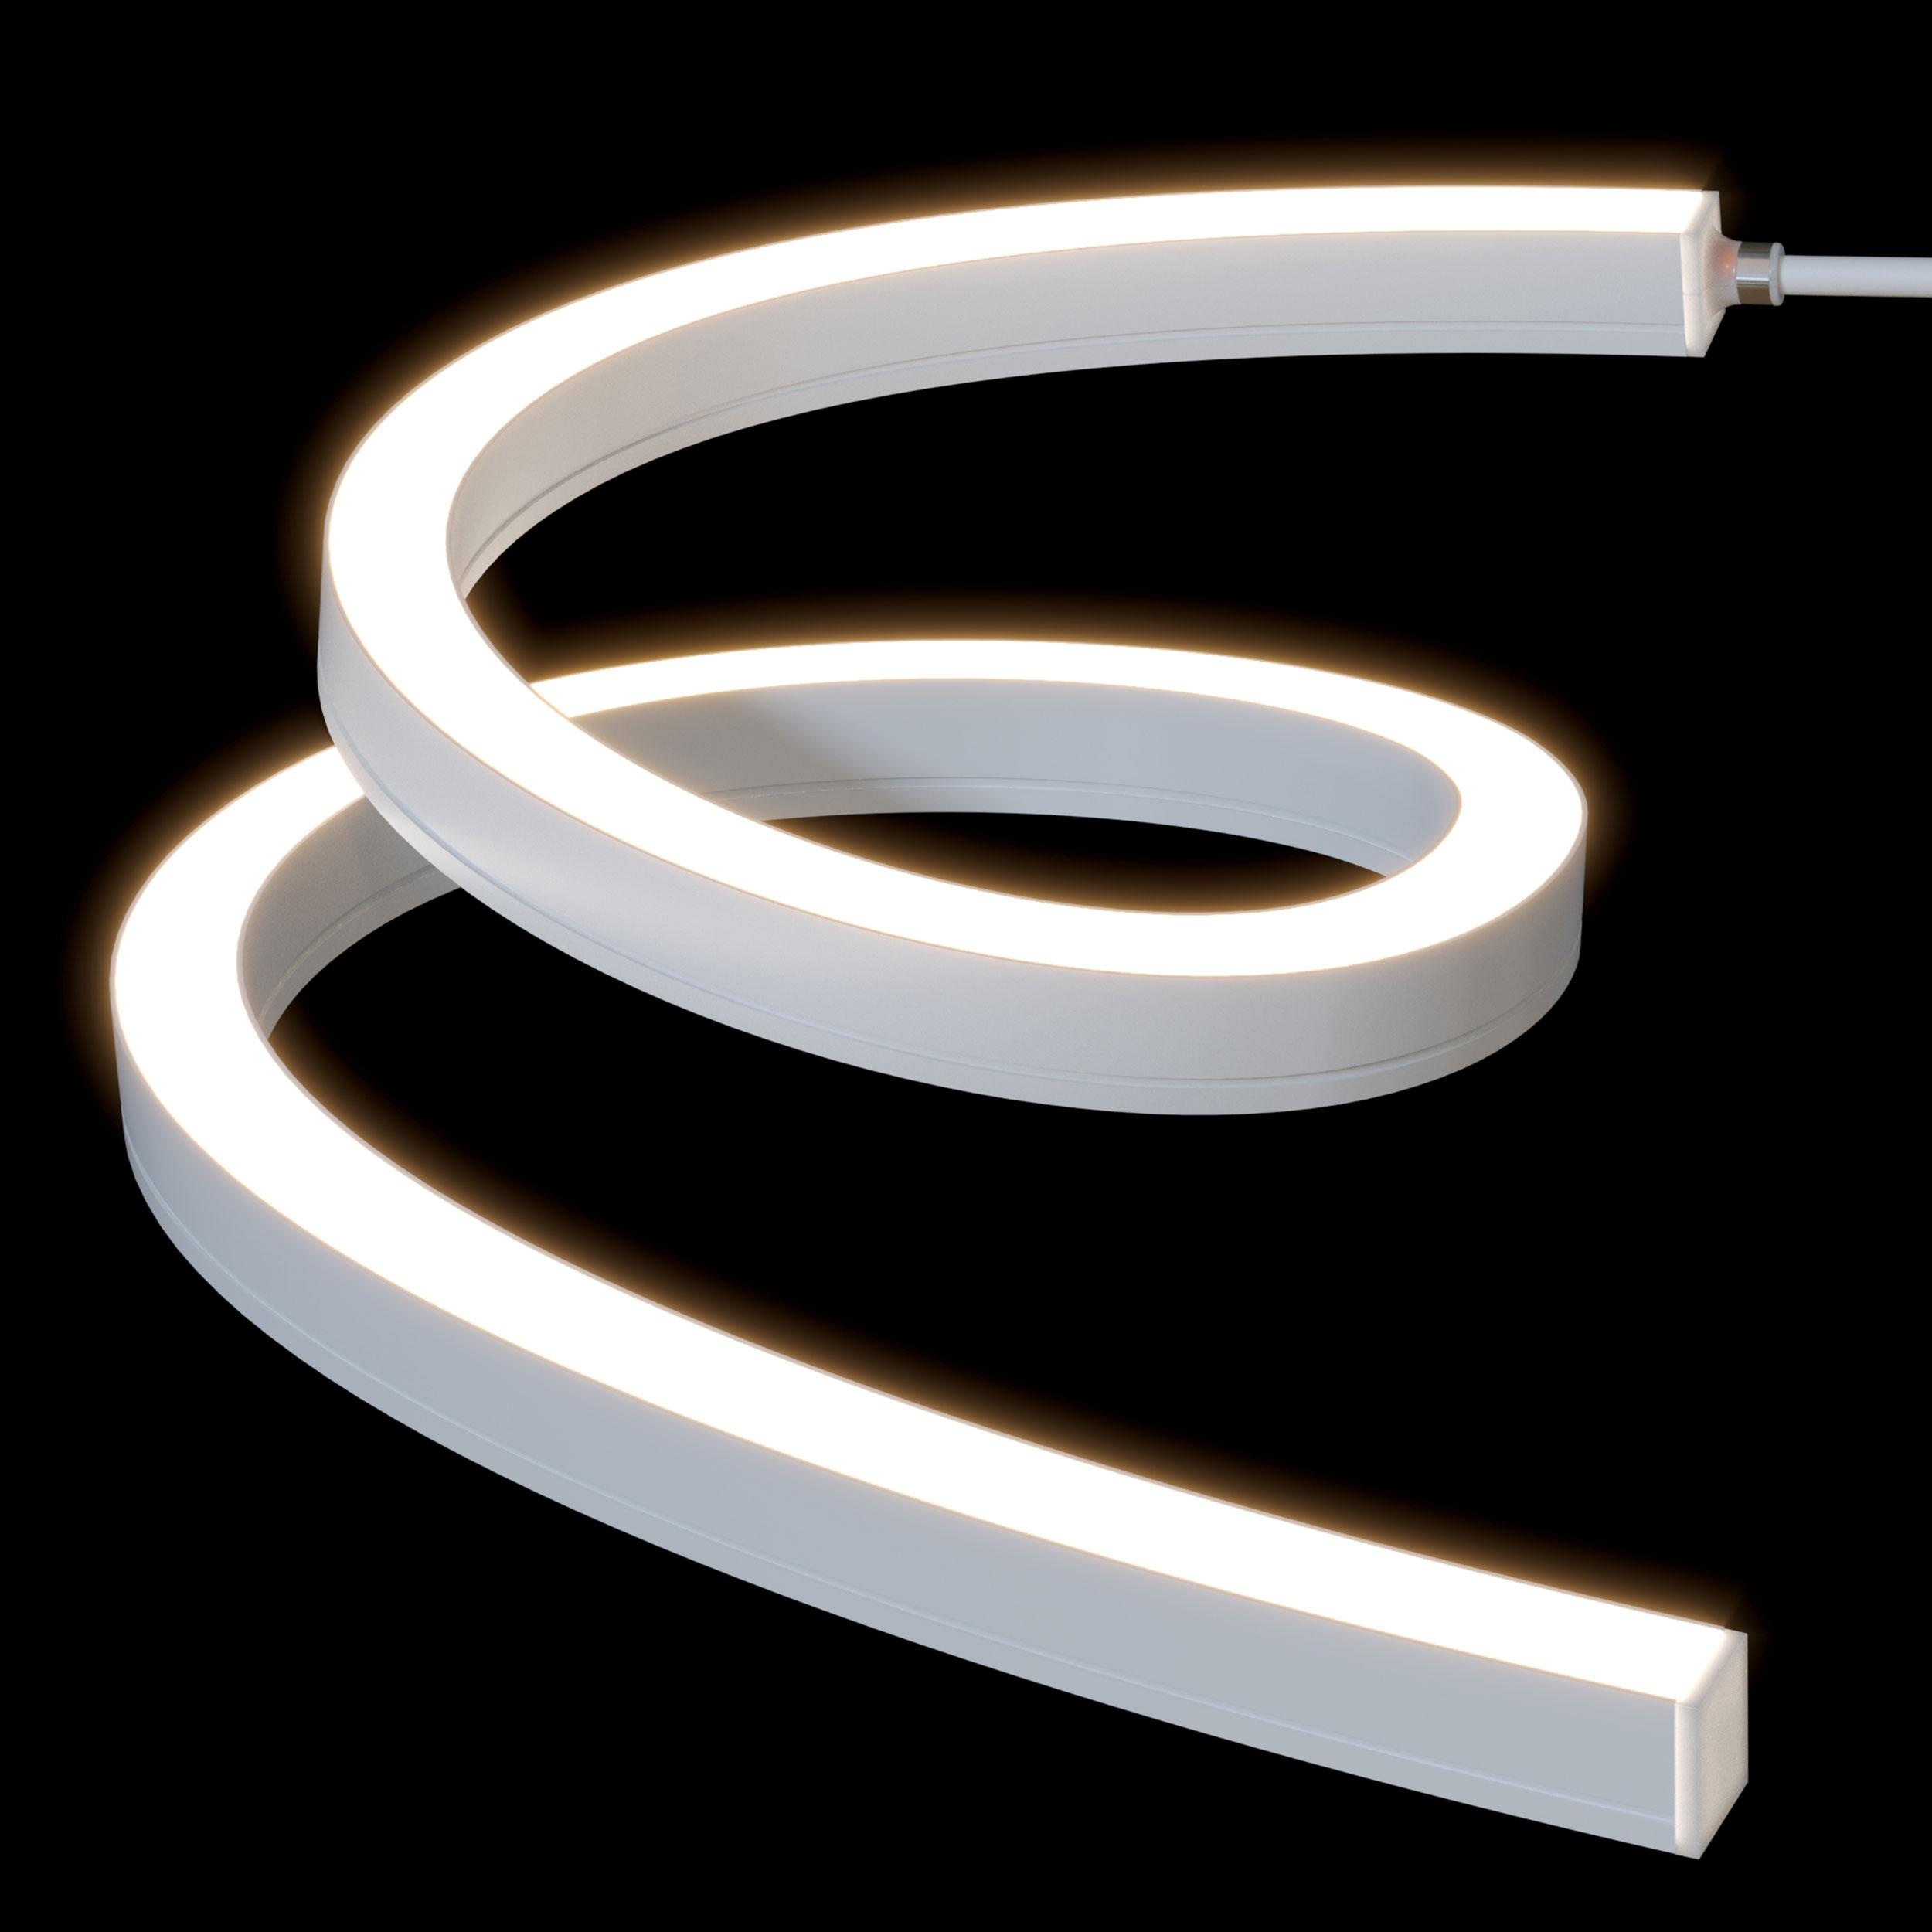
Diode LED DI-24V-3D-LIN-30-032 32.8ft Spool 3.2W/ft LINAIRE Flex 3D Light Engine Only 3000K 24V DC
Transform your living or workspace with an innovative lighting solution that excels in both energy efficiency and aesthetic appeal. The Diode LED DI-24V-3D-LIN-30-032 32.8ft Spool 3.2W/ft LINAIRE Flex 3D Light Engine Only 3000K 24V DC is designed to enhance any environment with its warm white illumination and flexible installation options. This advanced LED lighting engine provides a soothing glow, perfect for creating inviting atmospheres, while boasting low power consumption of just 3.2 watts per foot. Whether for residential or commercial use, this cutting-edge LED technology ensures bright, consistent lighting while minimizing energy costs. Energy-efficient: Consumes only 3.2 watts per foot, reducing overall energy costs significantly. Versatile design: Flexible installation for various layouts and applications to fit any space. Warm white glow: Emits a soothing 3000K light, creating a cozy ambiance ideal for relaxation. Long-lasting: Built to provide reliable illumination for extended periods, ensuring durability. Impressive length: Spool measures 32.8 feet, perfect for extensive lighting projects and larger areas. Consistent performance: Operates at 24V DC for a reliable power supply and stable brightness. Customizable: Easily cut and adapt for specific project requirements, allowing unique designs. Low heat emission: Safe for use in various environments without overheating, promoting safety. Simple installation: User-friendly design makes setup quick and easy, even for DIY enthusiasts. Durable construction: Designed to withstand everyday use while maintaining quality and performance. Illuminate your space with style and efficiency using the Diode LED DI-24V-3D-LIN-30-032 32.8ft Spool 3.2W/ft LINAIRE Flex 3D Light Engine Only 3000K 24V DC. This exceptional lighting solution not only enhances the beauty of your environment but also saves you money on energy costs thanks to its efficient design. Don't miss out on the opportunity to elevate your lighting experience—upgrade to this premium LED light engine today and enjoy the perfect blend of functionality and elegance!
Brand: Diode Led
Category: Home & Garden > Lighting